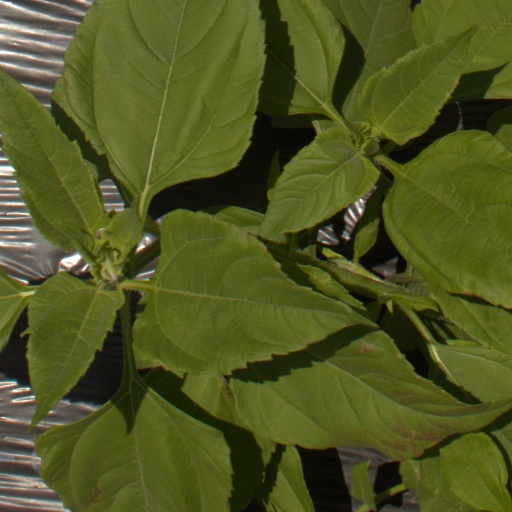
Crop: Jerusalem artichoke